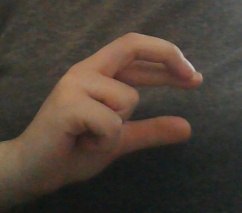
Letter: thal